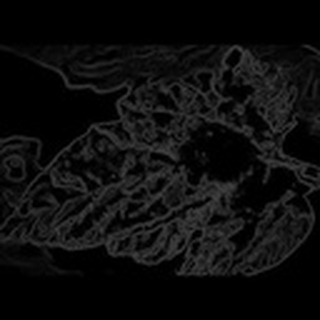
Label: cotton_powdery_mildew